Gene Schroeder

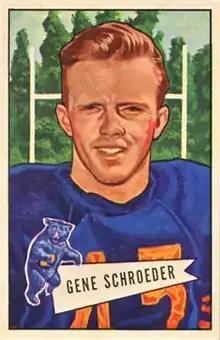
Schroeder on a 1952 Bowman football card

Gene Schroeder (March 3, 1929 – January 28, 2025) was an American professional football player who was a wide receiver for six seasons with the Chicago Bears of the National Football League (NFL). Schroeder played college football for the Virginia Cavaliers, and was a first round pick in the 1951 NFL draft. Schroeder moved to Crown Point, Indiana in 1975, where he retired. He died in St. John, Indiana, on January 28, 2025, at the age of 95.